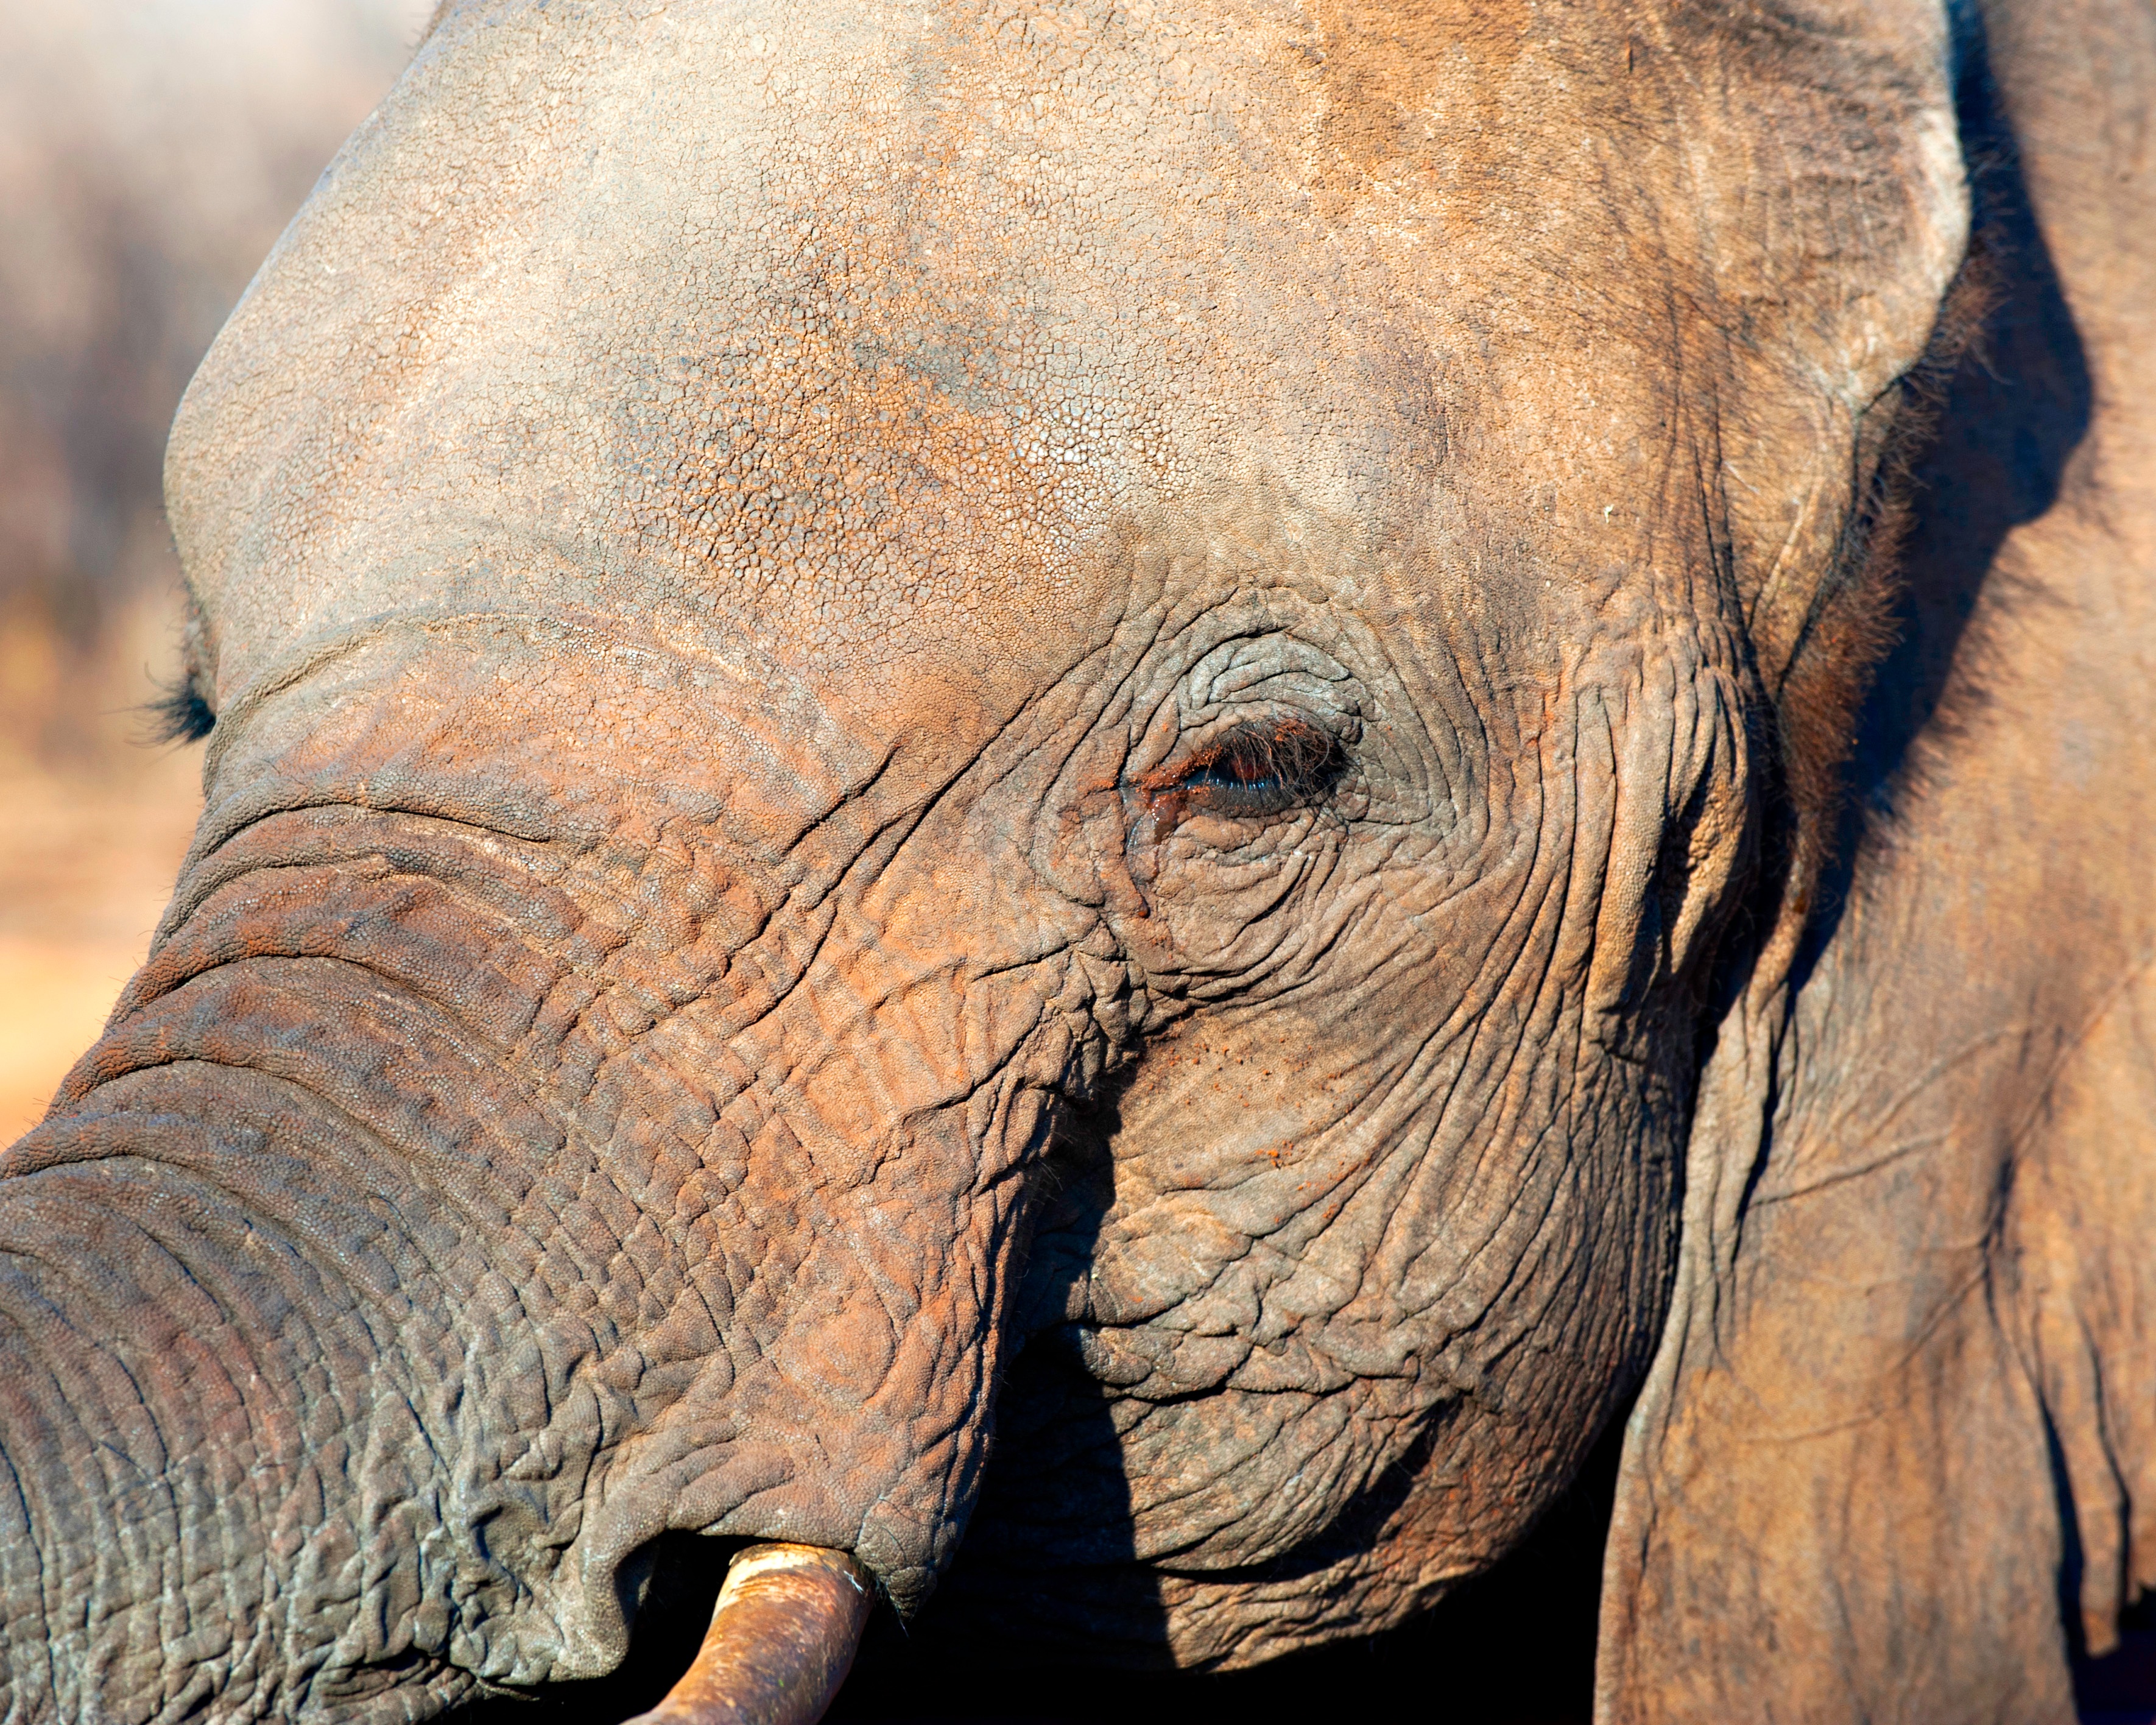
animal, wildlife, mammal, fauna, elephant, tusk, close up, grey, vertebrate, indian elephant, african elephant, elephants and mammoths